Monterey State Historic Park

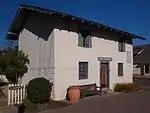
Casa del Oro

In 1879, Scottish novelist Robert Louis Stevenson stayed at the French Hotel at 530 Houston Street, now called the Stevenson House after him and dedicated to his memory. Stevenson lived there while recovering his health as he was crossing the United States to court his future wife Fanny Osbourne. While there, he often dined "on the cuff," as he said, at a nearby restaurant run by Frenchman Jules Simoneau which stood at what is now Simoneau Plaza. Several years later, Stevenson sent Simoneau an inscribed copy of his novel "Strange Case of Dr Jekyll and Mr Hyde" (1886), writing that it would be a stranger case still if Robert Louis Stevenson ever forgot Jules Simoneau. Stevenson wrote some articles for the local Monterey newspaper, including one that beautifully evoked "the Old Pacific Capital."